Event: Nepal Earthquake
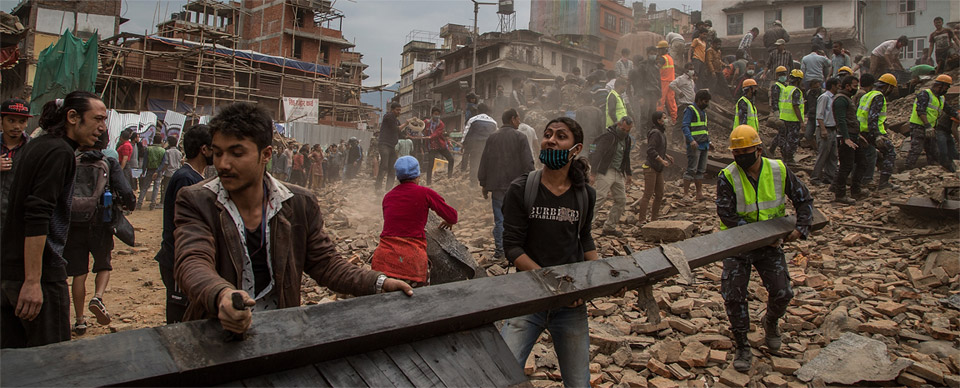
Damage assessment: damage